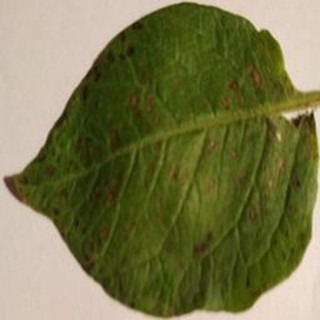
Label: potato_early_blight